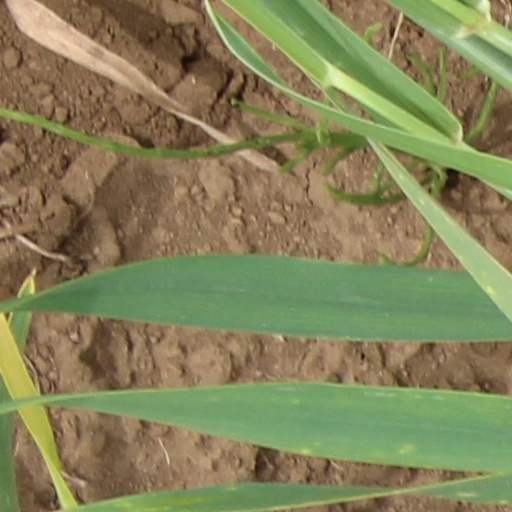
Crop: wheat